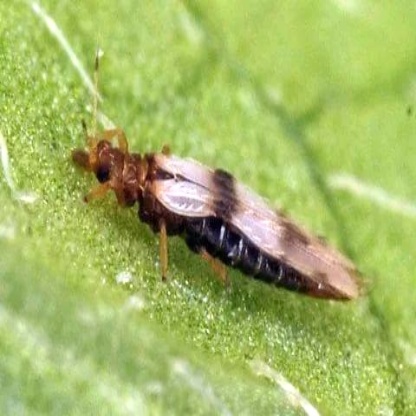
Nhãn: Bọ trĩ ( Thrips )